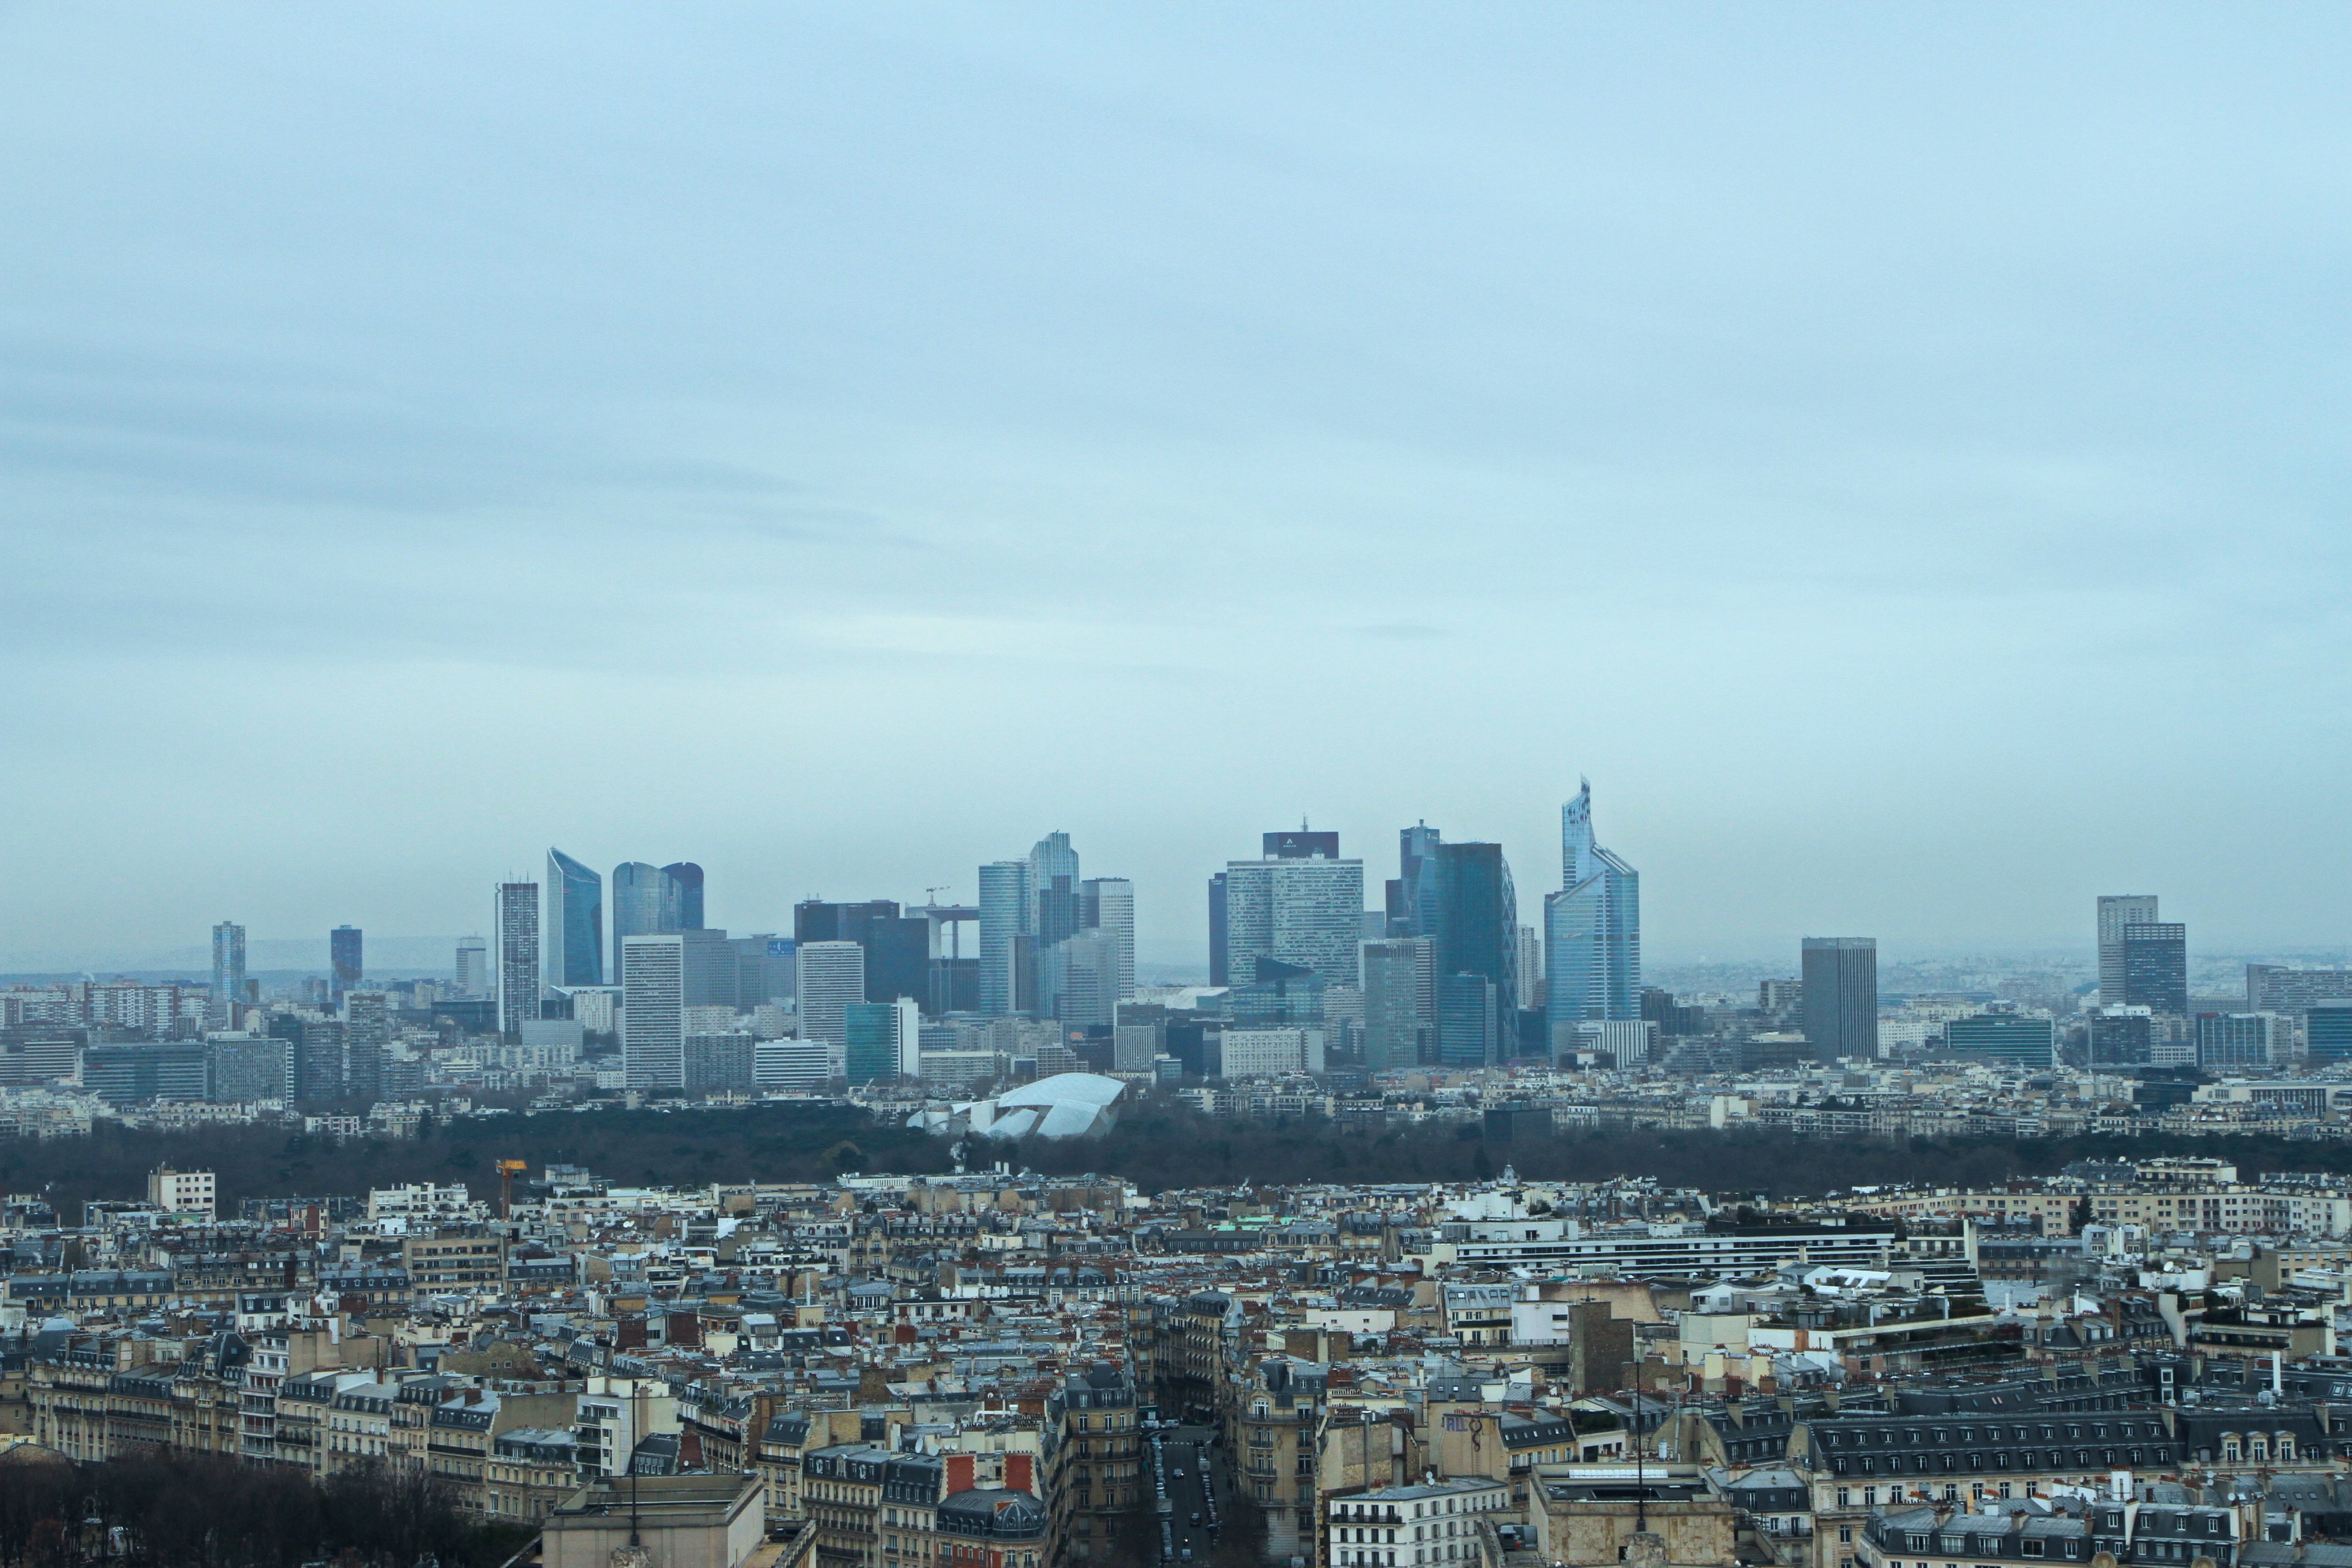
landscape, horizon, skyline, city, paris, skyscraper, cityscape, panorama, downtown, tower, blue, tower block, eiffel, metropolis, aerial photography, urban area, residential area, geographical feature, human settlement, atmosphere of earth, metropolitan area